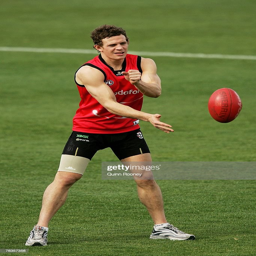
australian rules footballer of the handballs during a training session for australian rules football team